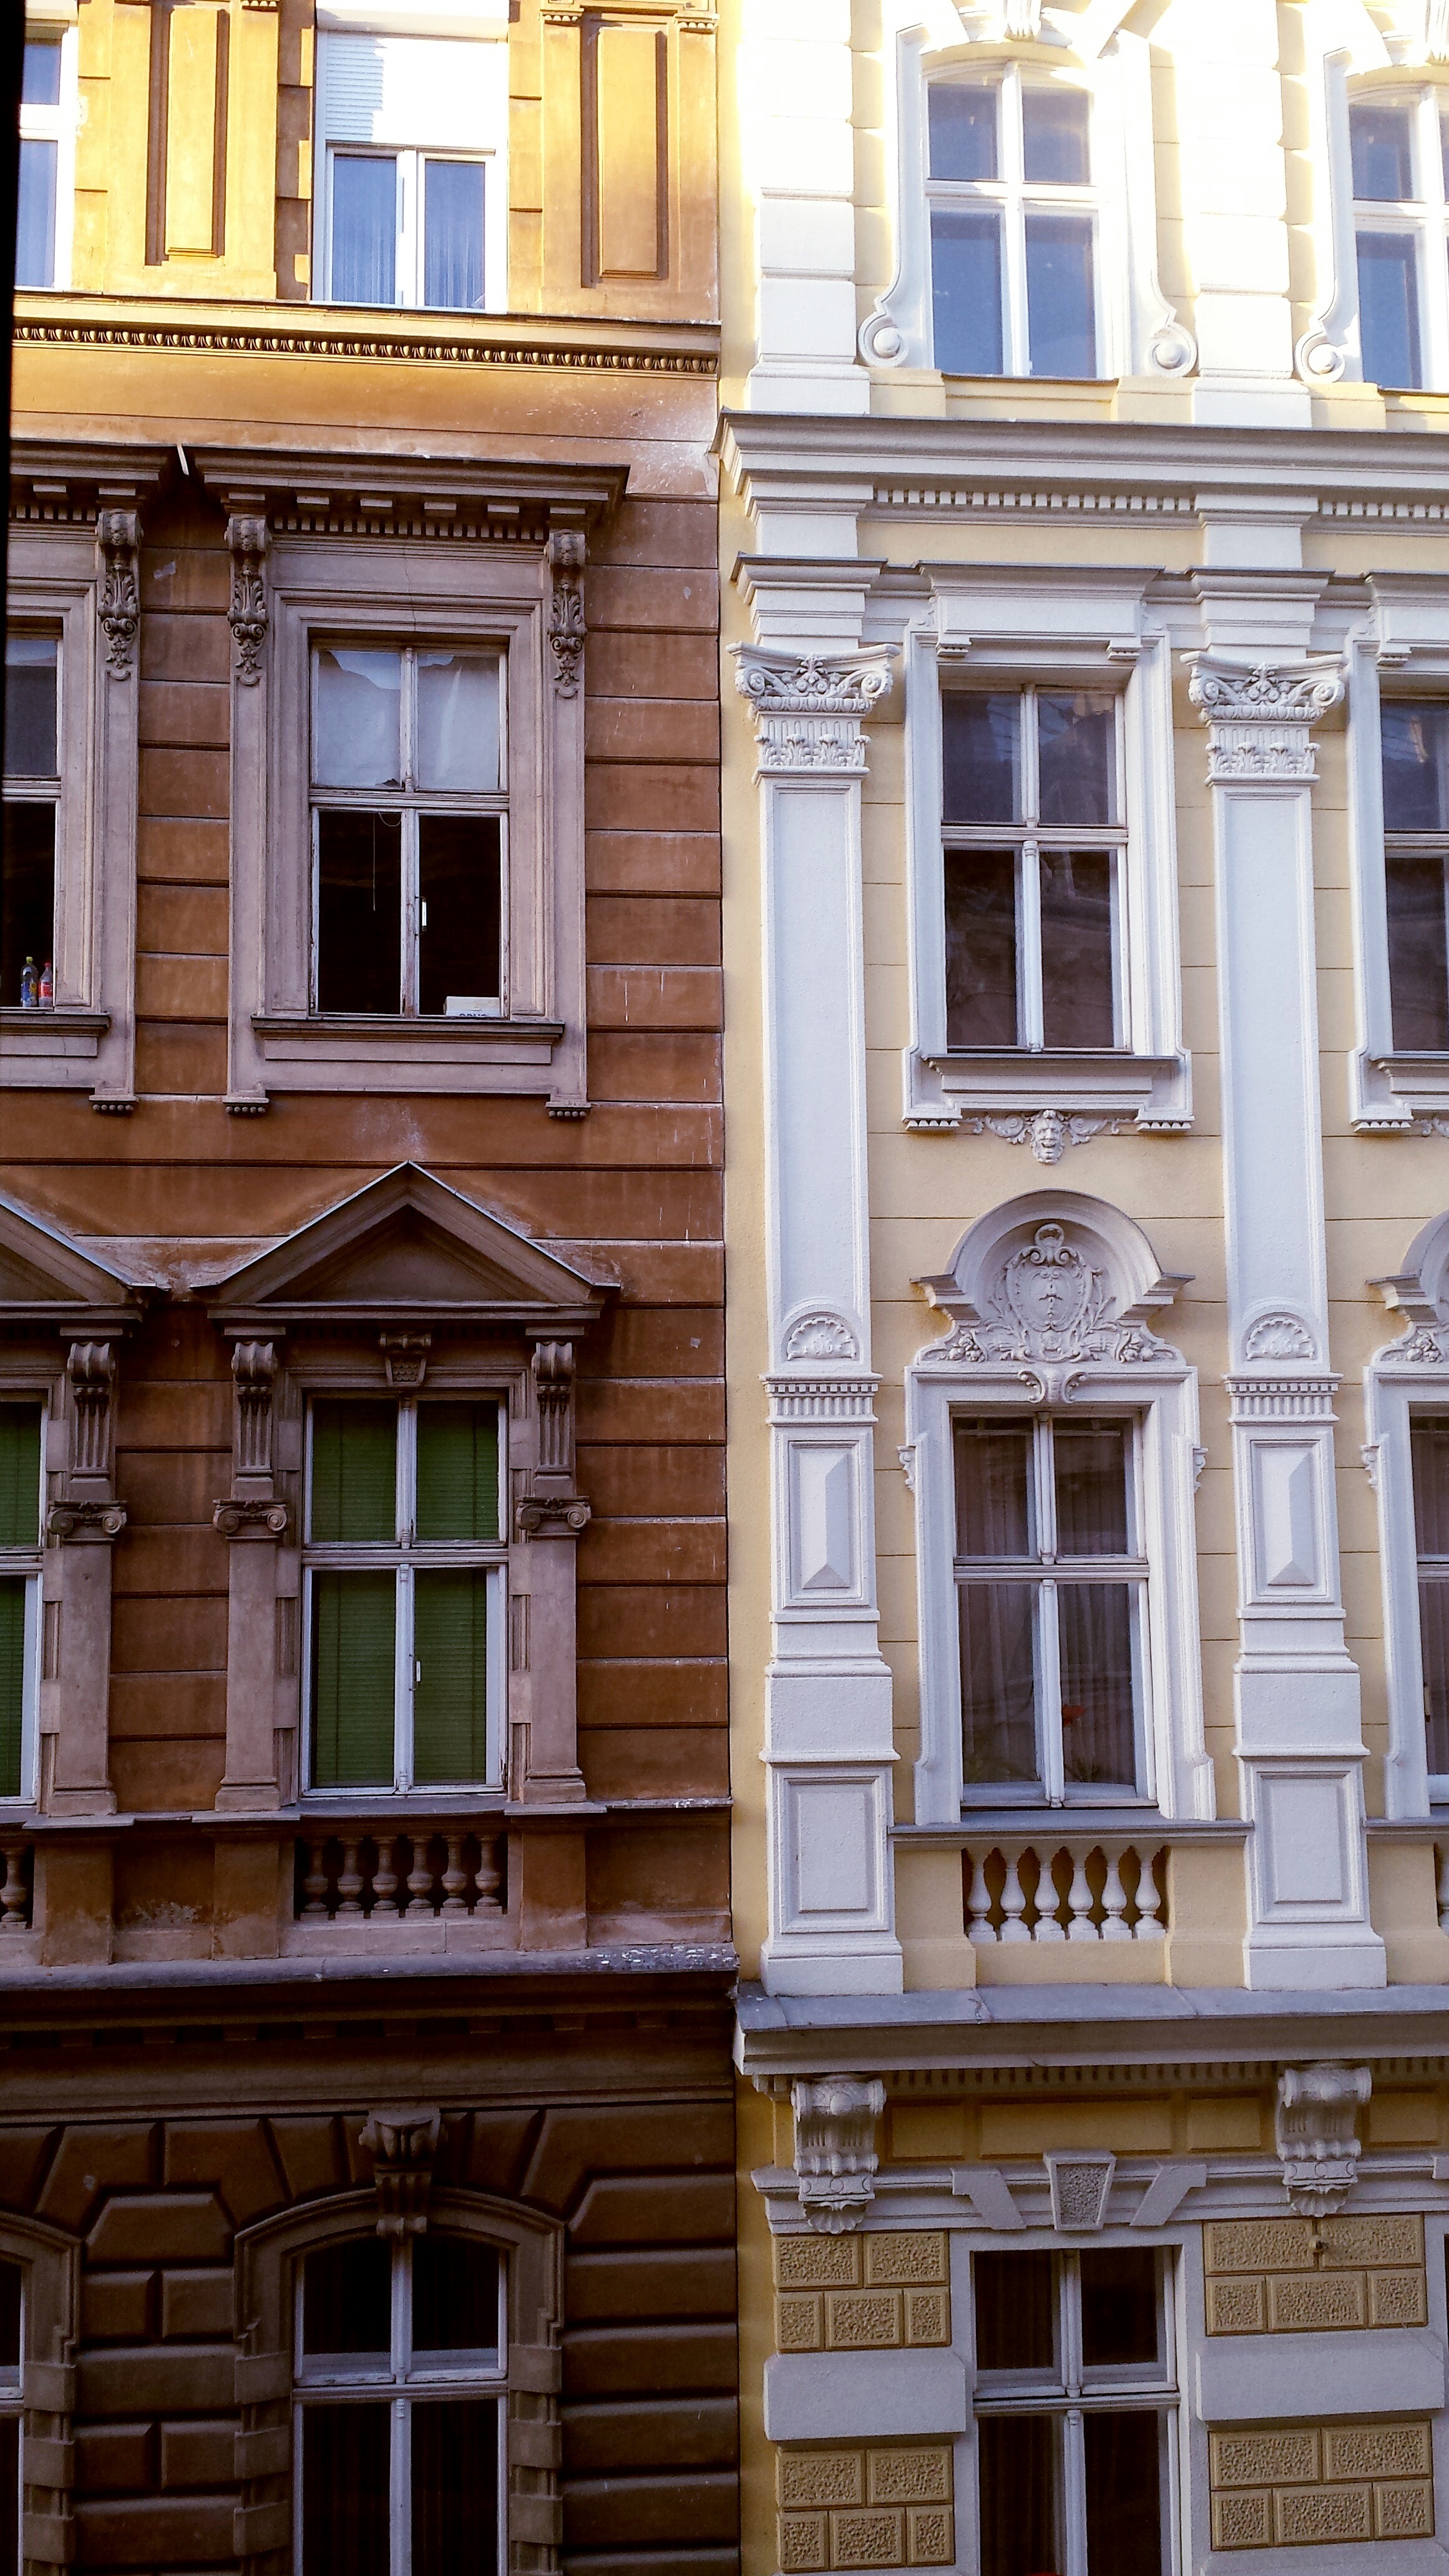
architecture, wood, mansion, house, window, glass, town, building, old, home, wall, downtown, facade, old building, vienna, front, estate, neighbourhood, housewife, glass window, urban area, residential area